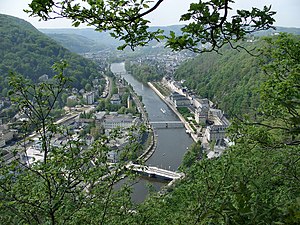
Bad Ems
Bad Ems
Bad Ems er en by ved floden Lahn i Rheinland-Pfalz i Rhein-Lahn-Kreis i Tyskland.